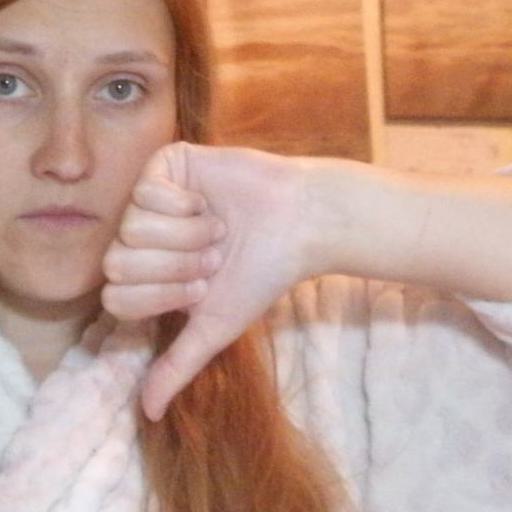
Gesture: dislike